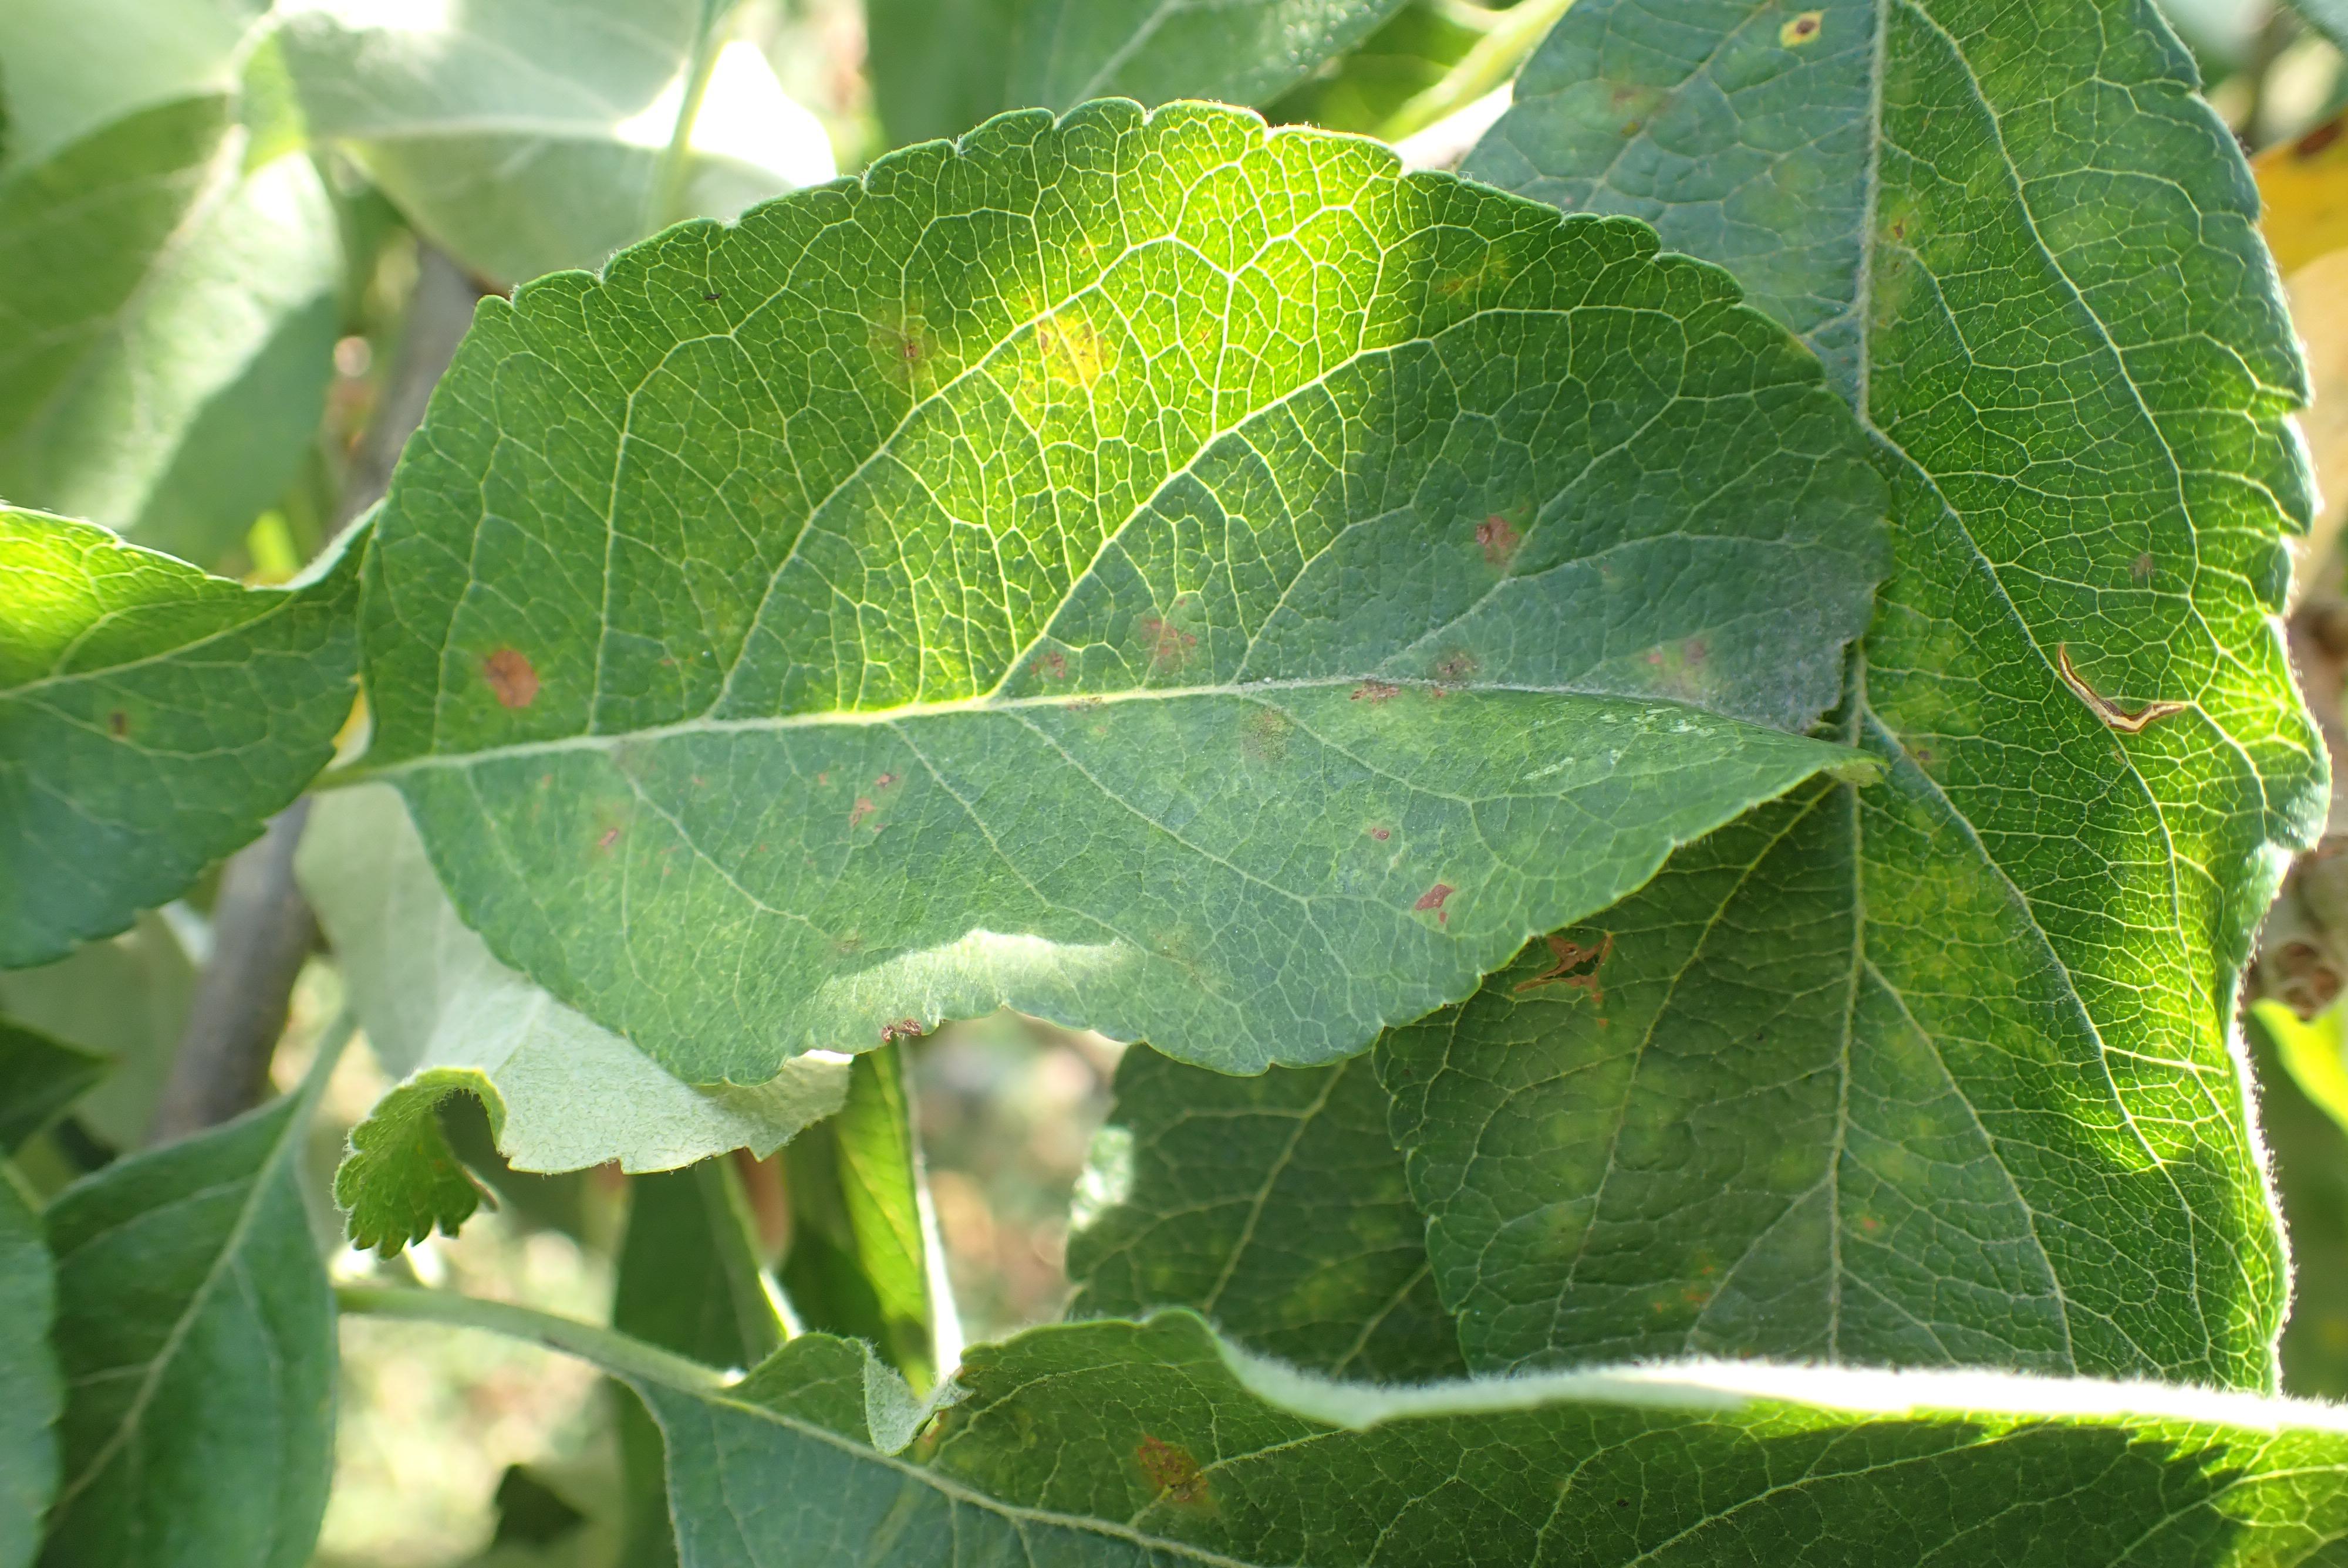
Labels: scab